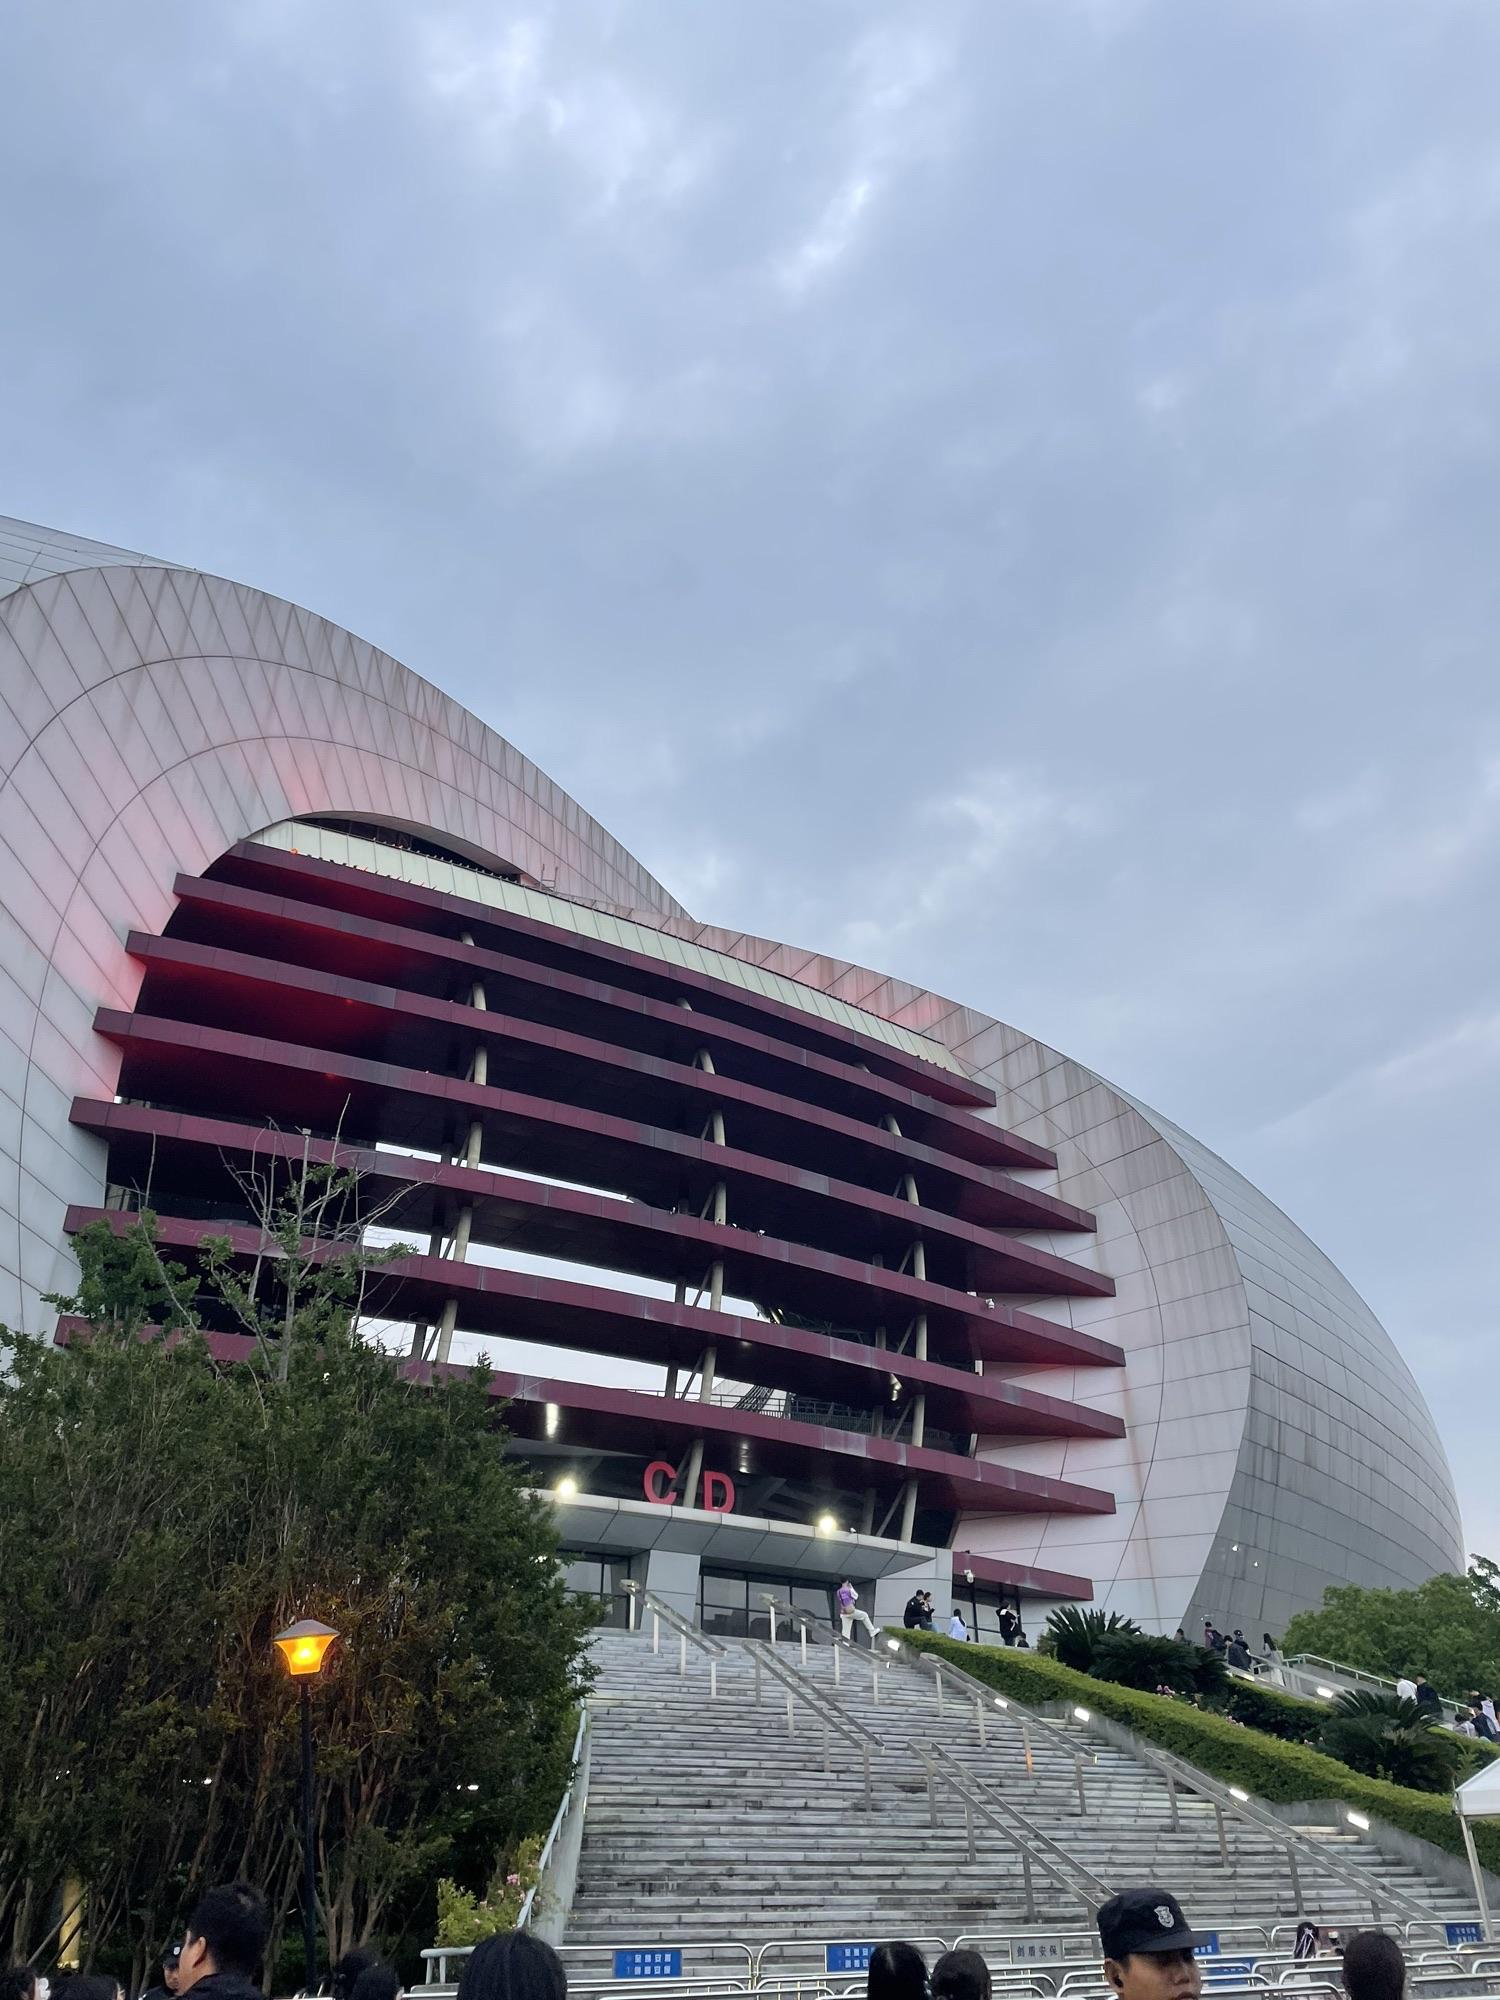
地标名称：湖州奥体中心
所在城市：湖州市·吴兴区